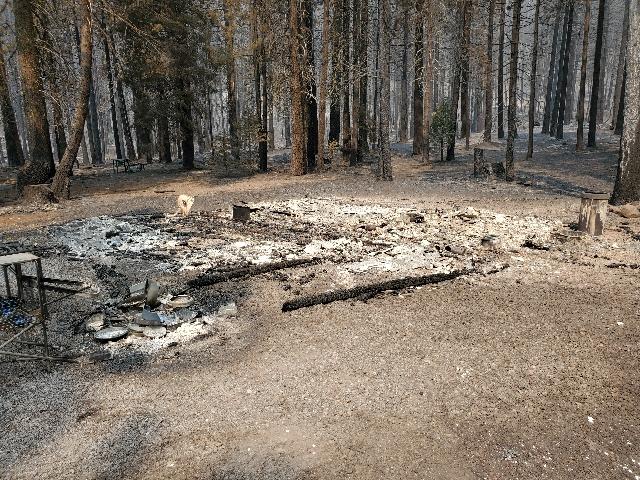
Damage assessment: destroyed